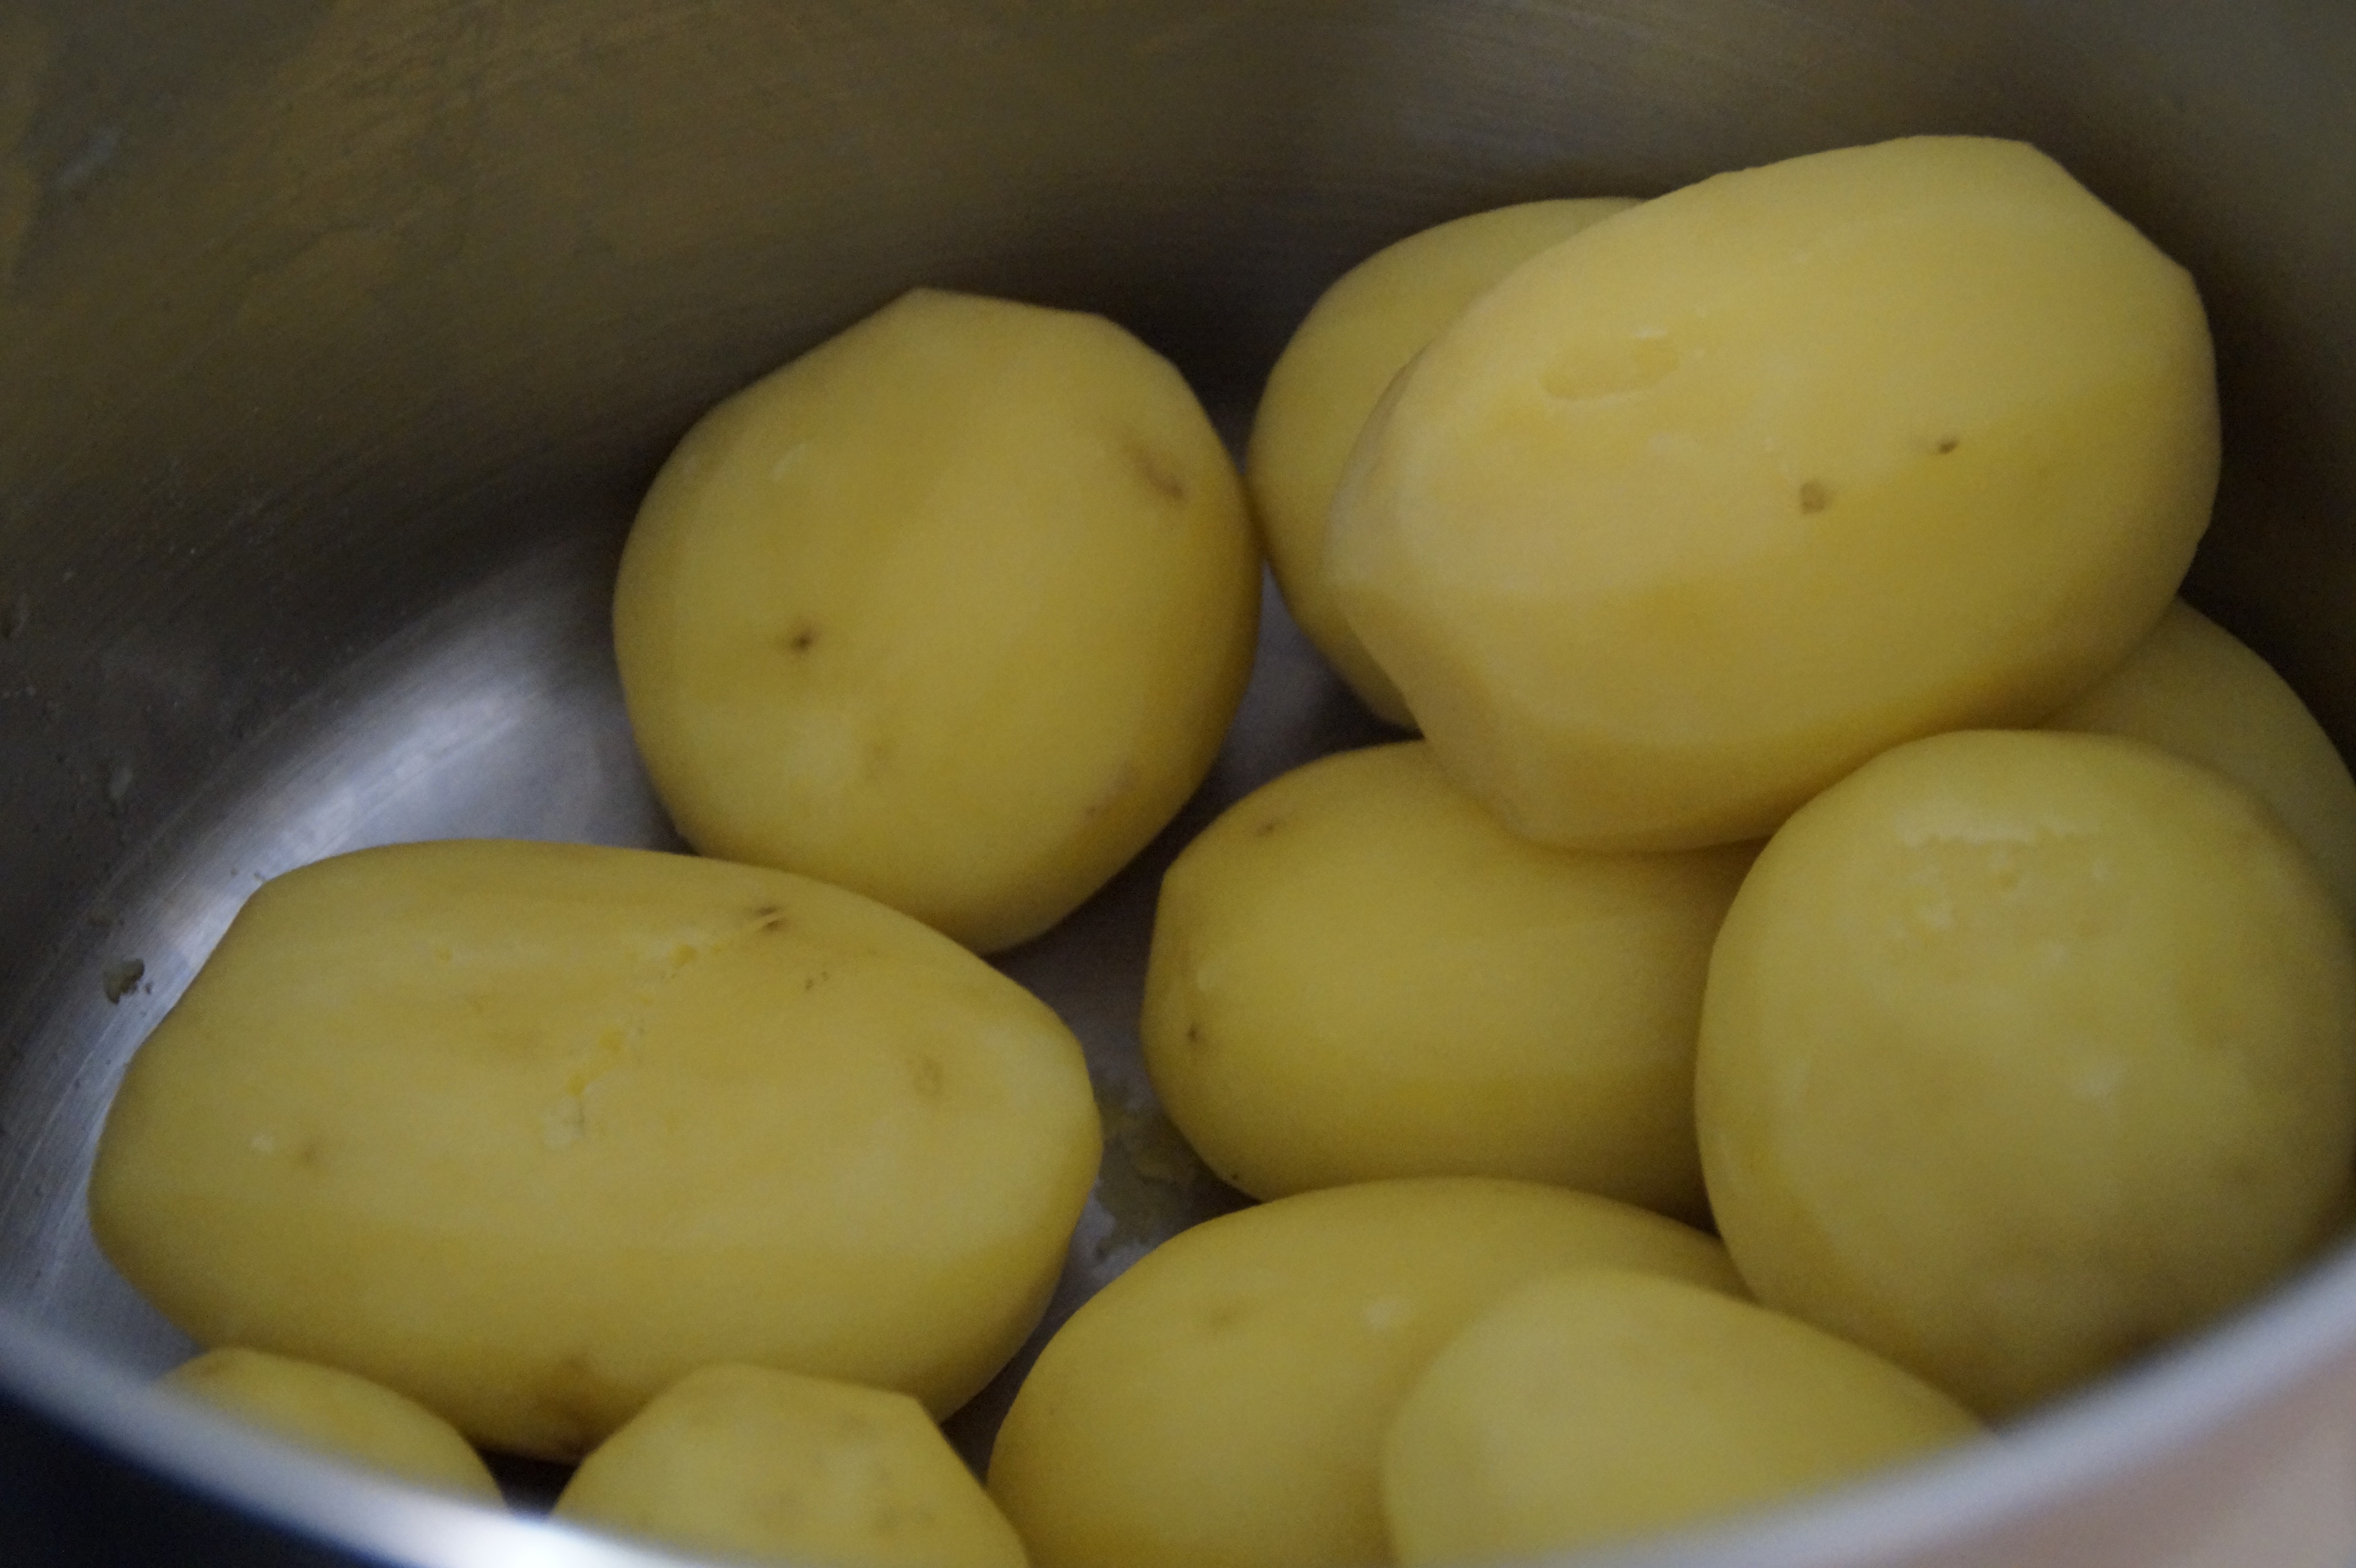
plant, fruit, food, produce, vegetable, potato, cooked, potatoes, flowering plant, cooking pot, root vegetable, land plant, potato and tomato genus